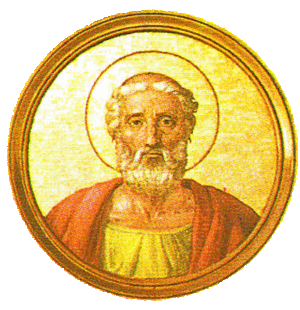
Le 25 décembre est le 359ᵉ jour de l'année du calendrier grégorien, le 360ᵉ en cas d'année bissextile. Il reste alors 6 jours avant la fin de l'année.